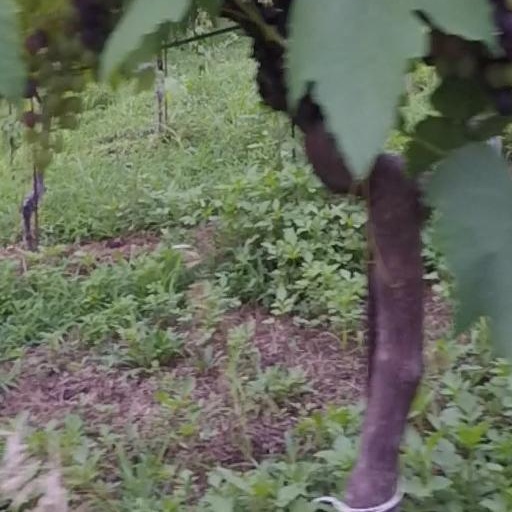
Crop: grape